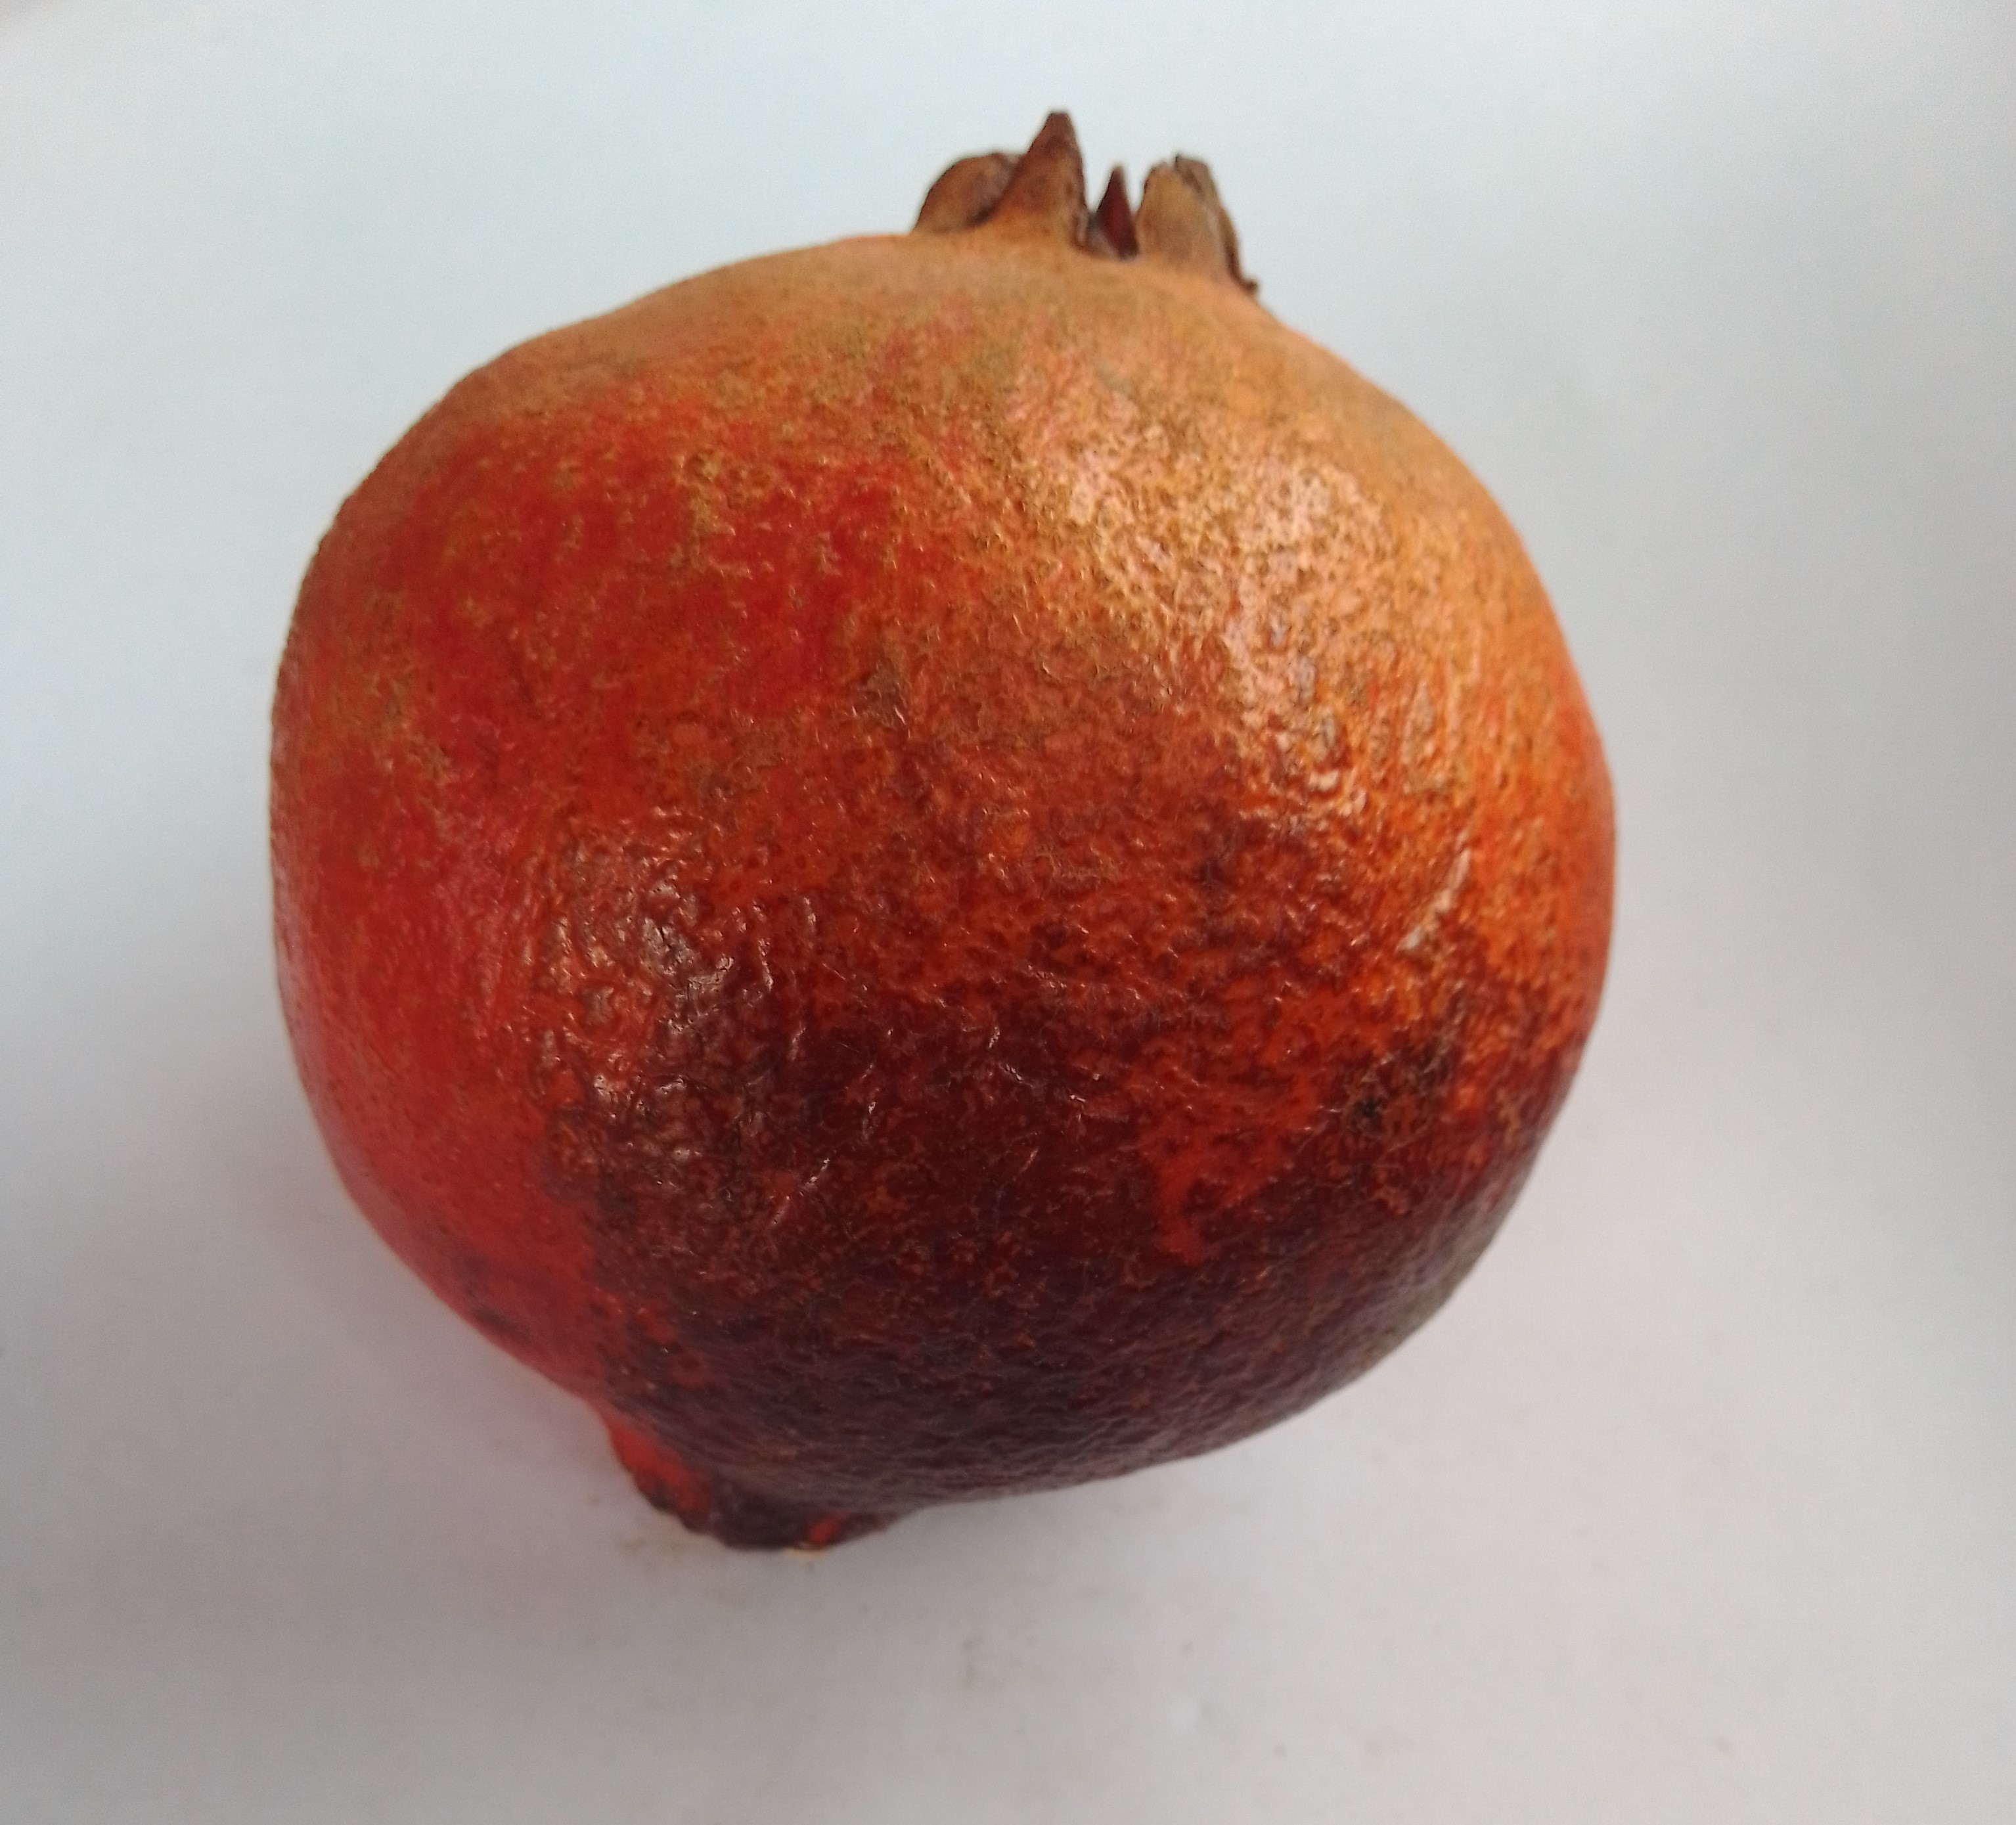
Fruit: pomegranate
Condition: rotten